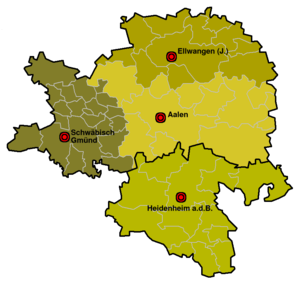
La région de Wurtemberg-de-l'Est est une région de l'est du Bade-Wurtemberg en Allemagne, dans le district de Stuttgart.